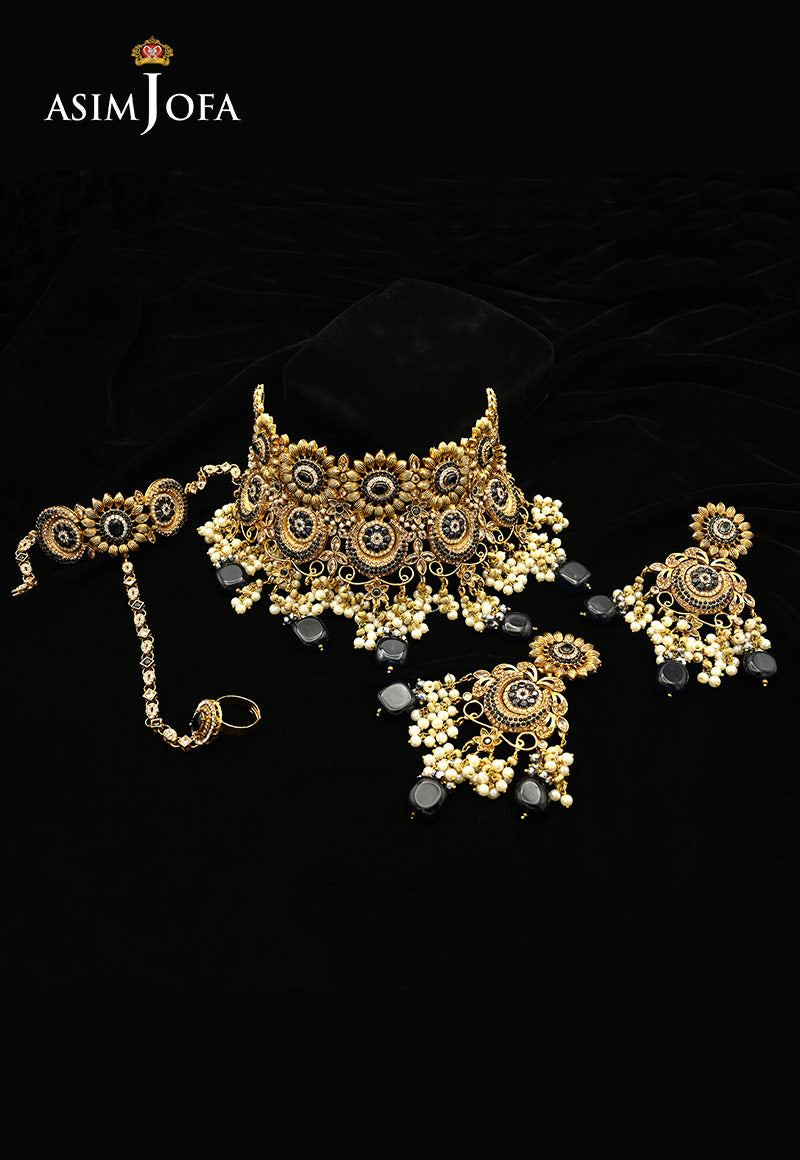
gold black indian jewellery set